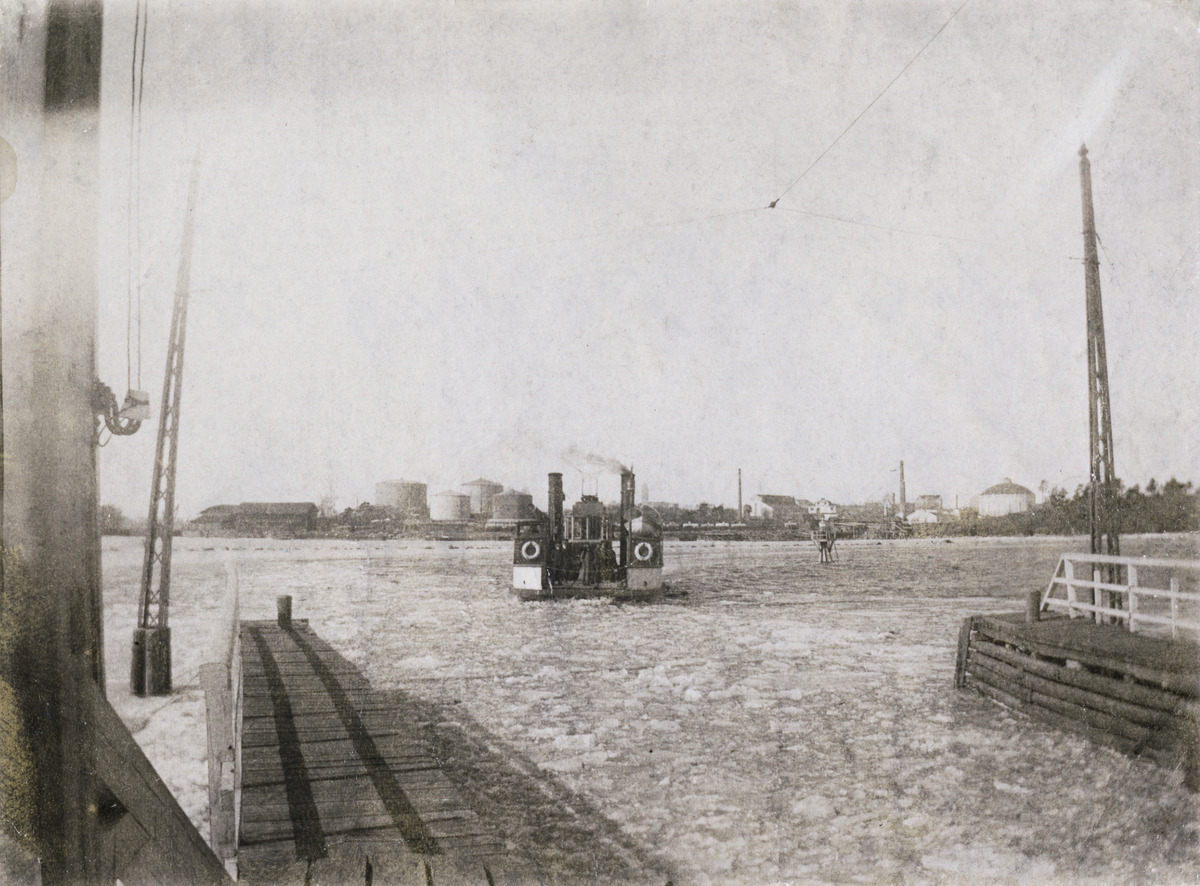
Kulosaaren raitiovaunulautta matkalla Sörnäisistä Kulosaareen
sisällön kuvaus: Kulosaaren raitiovaunulautta matkalla Sörnäisistä Kulosaareen. mustavalkoinen
Ajankohta: kuvausaika 1910 -luku
Paikka: Suomi, Uusimaa, Helsinki, Kulosaari Helsinki
Aiheet: Ab Brändö Villastad - Kulosaaren Huvilakaupunki Oy, liikenne joukkoliikenne, laivaliikenne lautat, raideliikenne raitiotieliikenne, maakulkuneuvot raitiovaunut